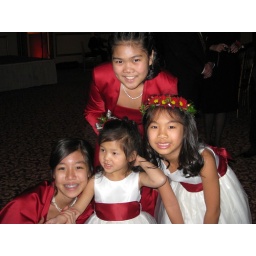
Little girls in red